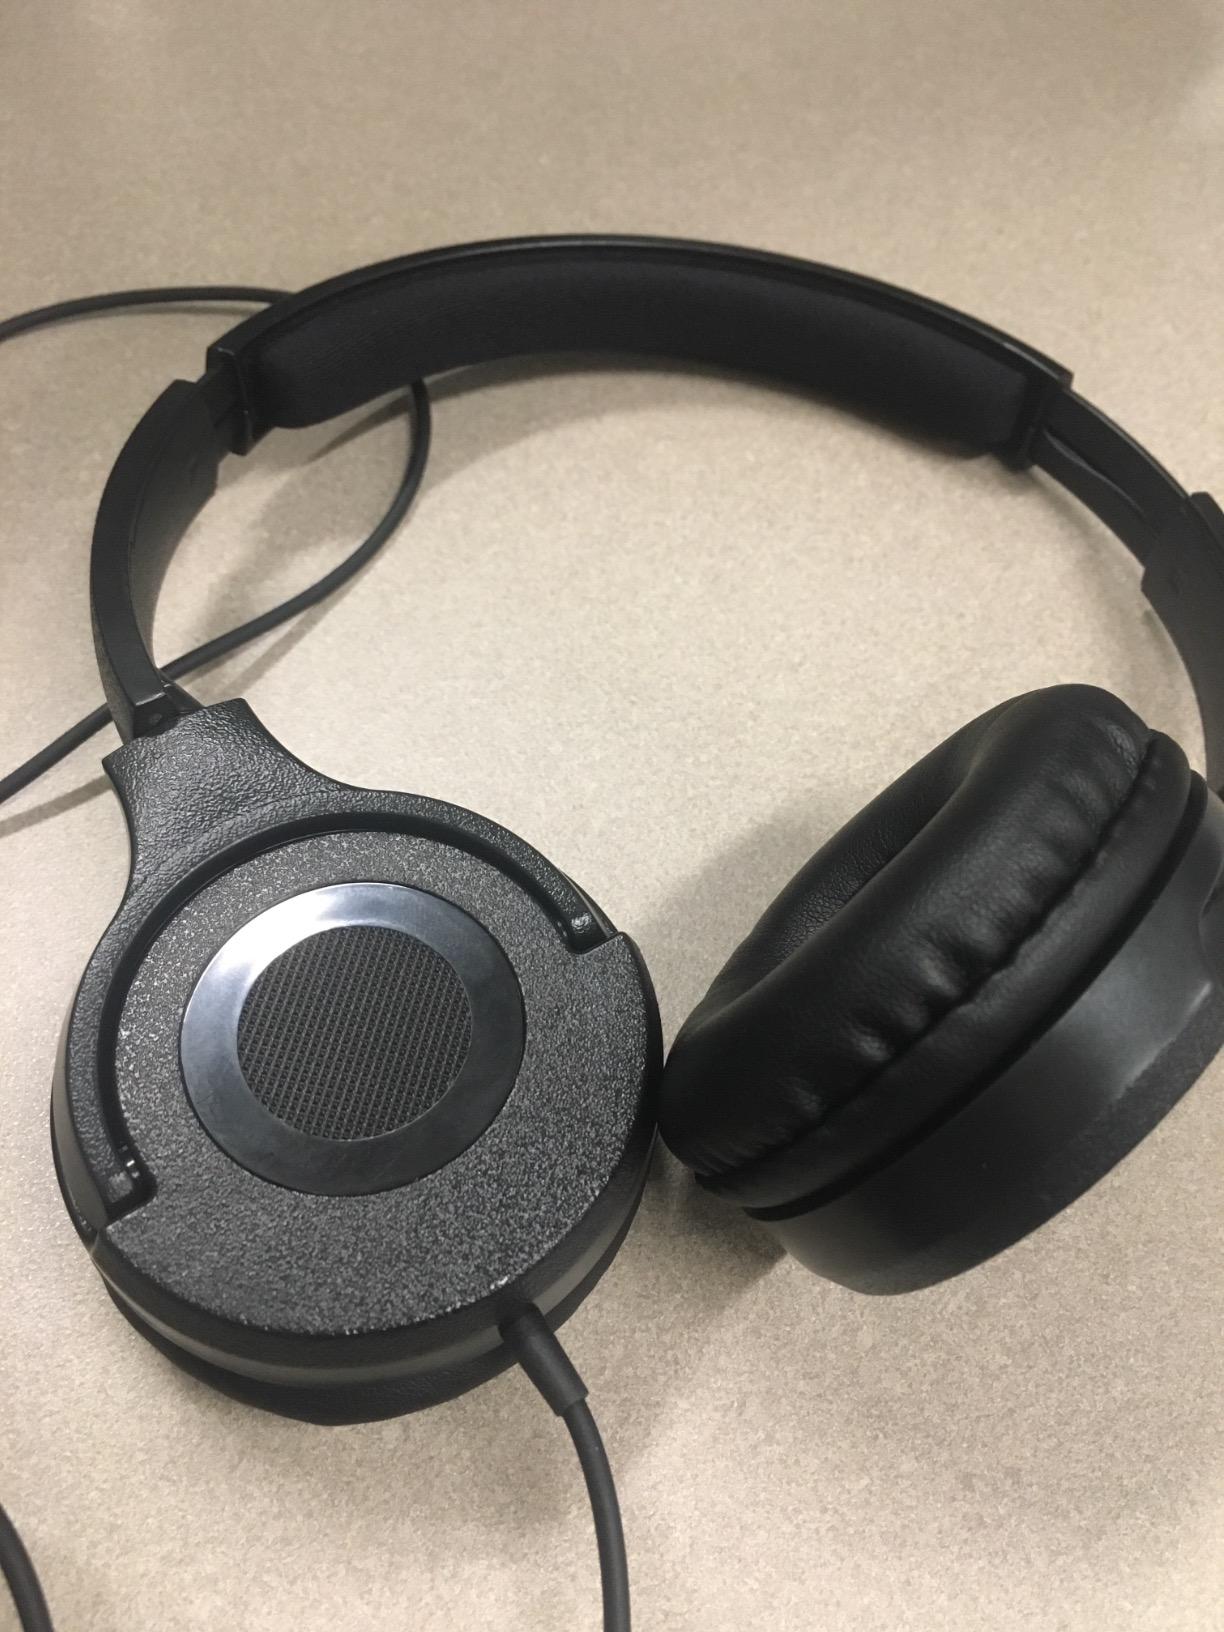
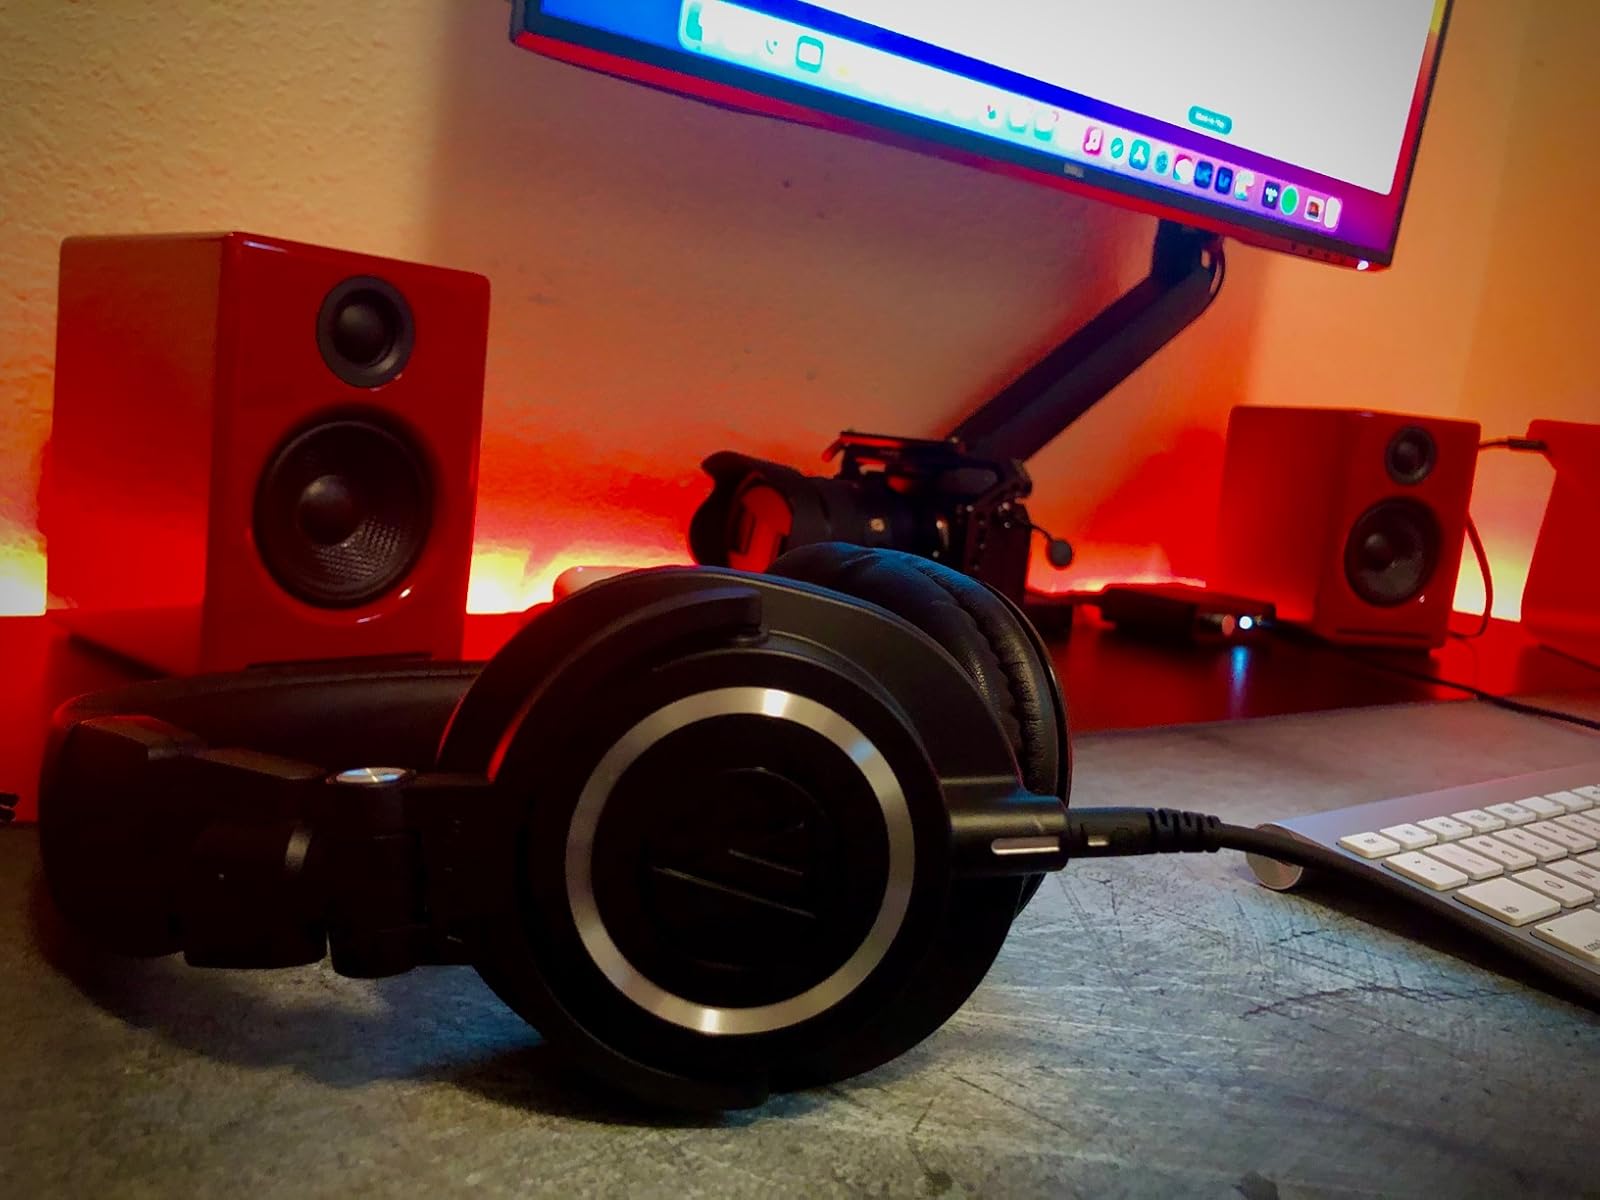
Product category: headphones
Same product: no